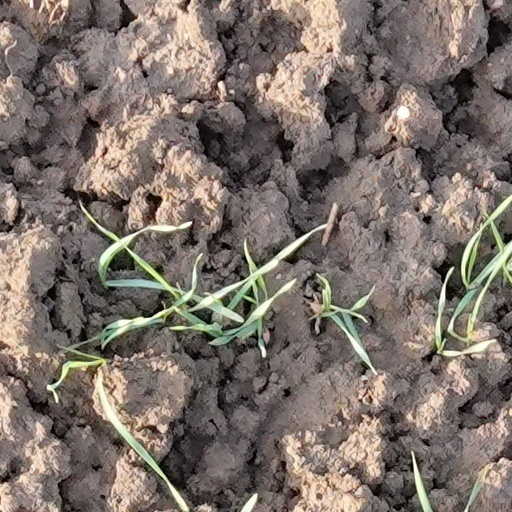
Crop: wheat